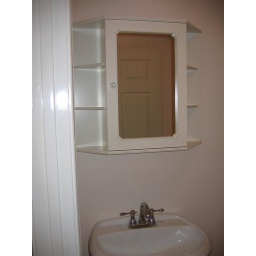
Medicine cabinet over the sink (that middle part is a mirror - it is reflecting the door). (11/24/2005)